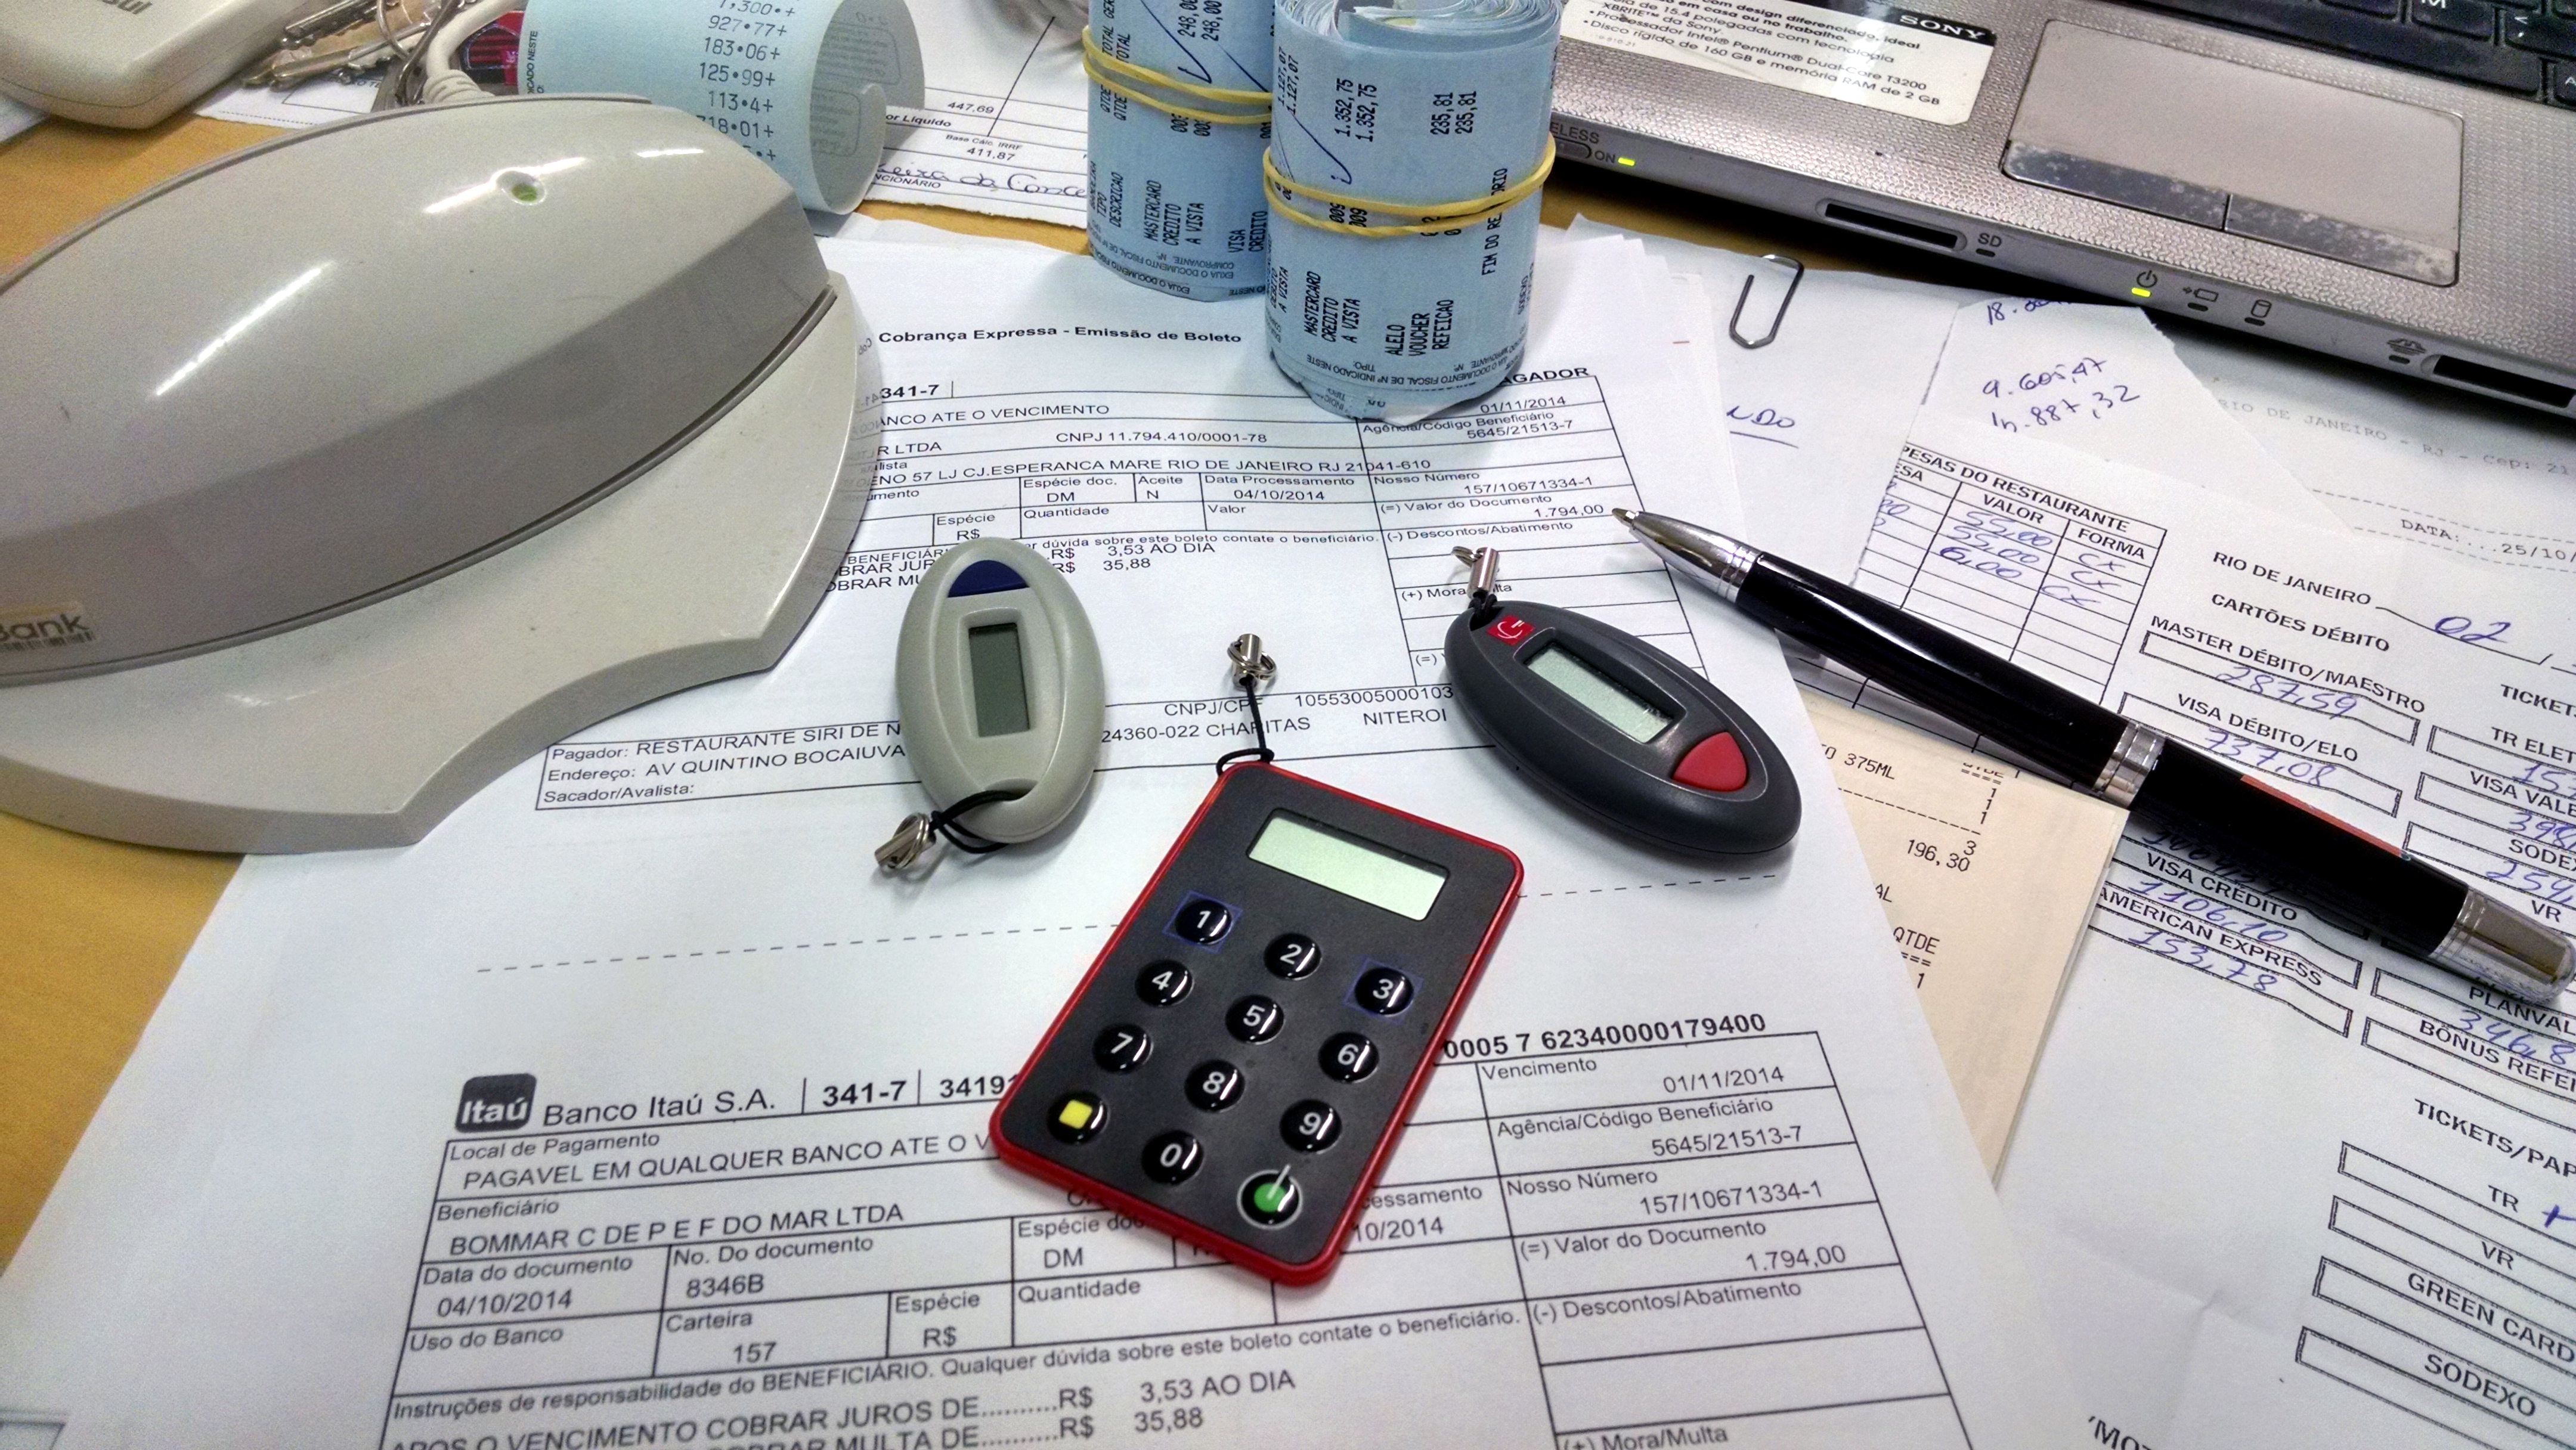
technology, office, electronics, design, token, multimedia, economy, closing, accounting, accounts